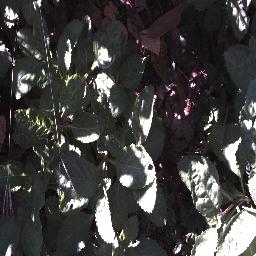
Label: snake_weed